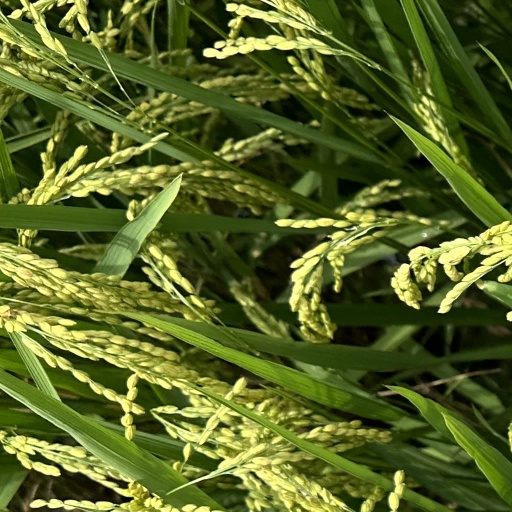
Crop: rice